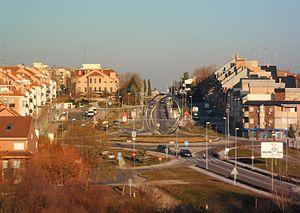
Villanueva del Pardillo est une ville espagnole de 15 000 habitants, située dans la Communauté autonome de Madrid et dans la région de Cuenca del Guadarrama.